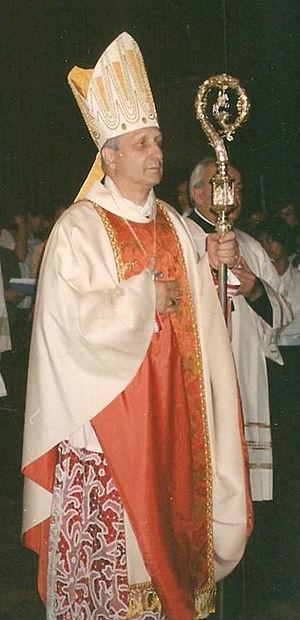
Luciano Monari, né le 28 mars 1942 à Sassuolo en Italie, est un évêque catholique italien, évêque de Brescia de juillet 2007 à juillet 2017.